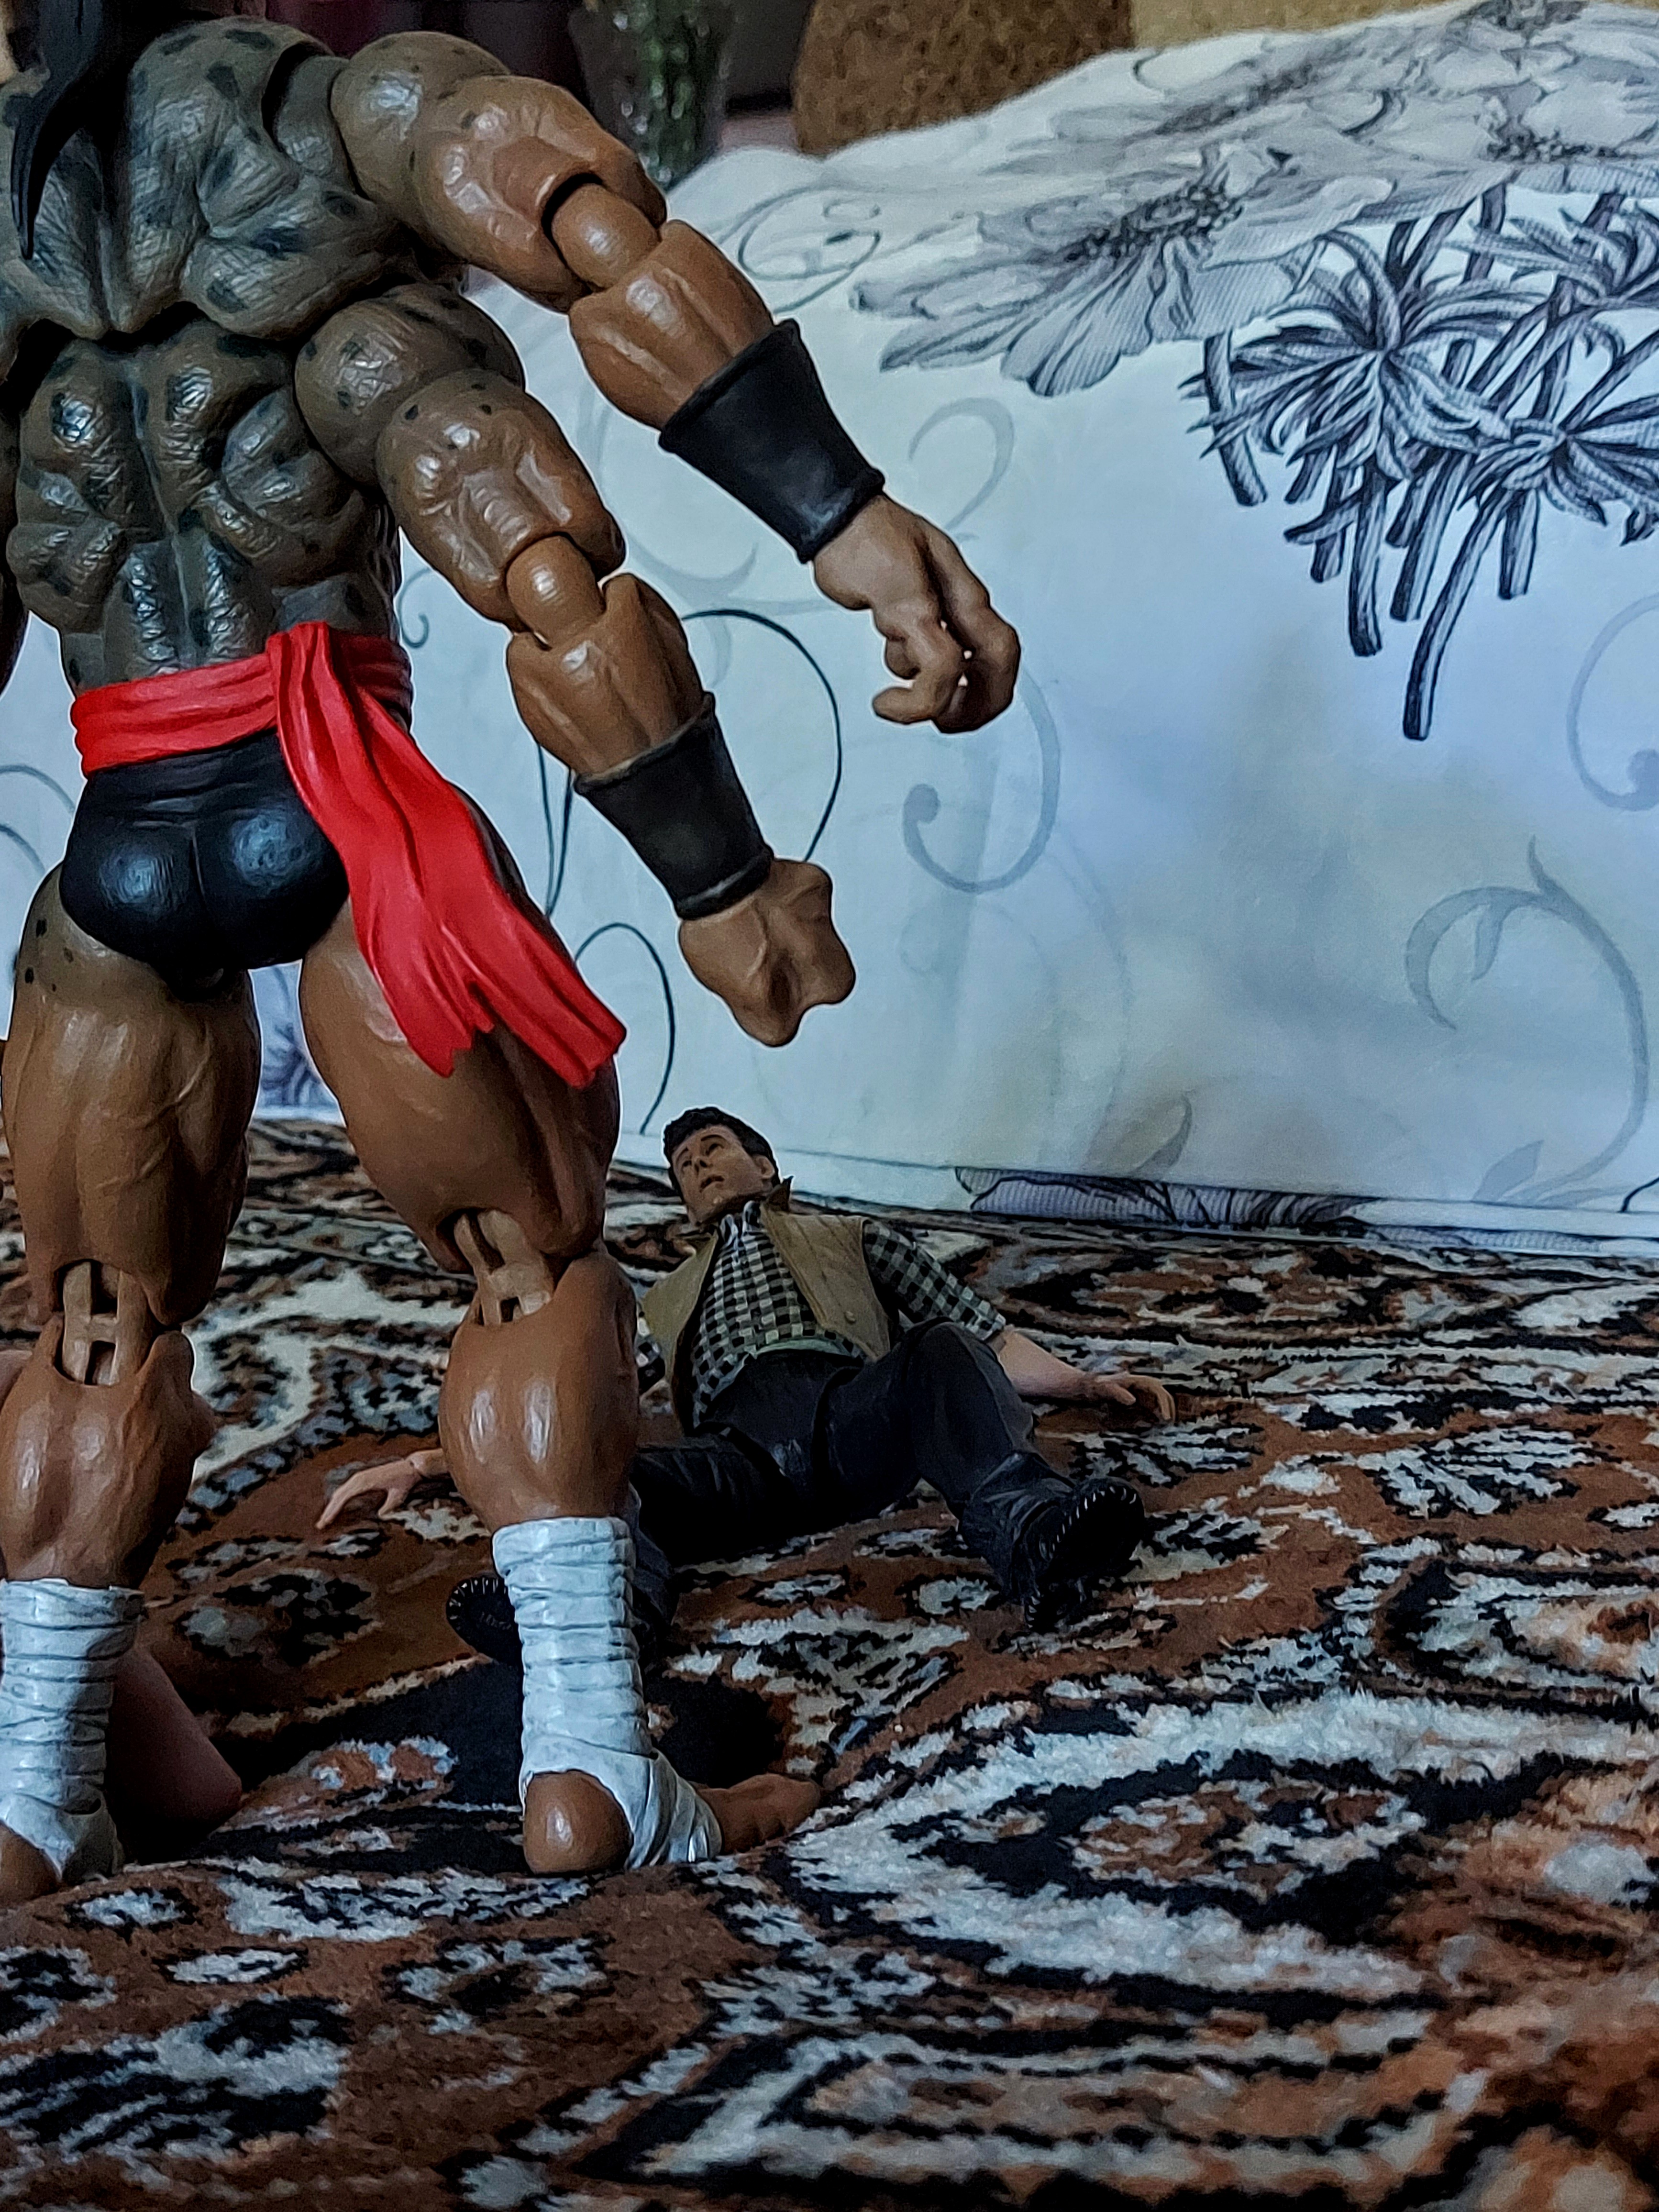
Shokan, storm, collectibles, warrior, fighter, action, figure, shorts, art, sneakers, thigh, wood, cg artwork, fictional character, painting, chest, human leg, boot, event, visual arts, Barechested, fun, illustration, soil, fiction, action figure, pollution, mural, animation, flesh, belt, personal protective equipment, graffiti